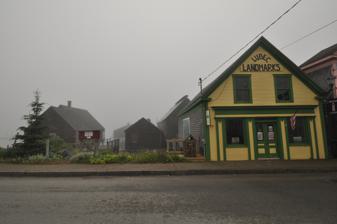
Building: McCurdy Smokehouse
Country: Unknown
Year built: 1903
United States historic place McCurdy Smokehouse U.S. National Register of Historic Places U.S. Historic district Show map of Maine Show map of the United States Location Water St., E side, at jct. with School St., Lubec, Maine Coordinates 44°51′39″N 66°59′1″W / 44.86083°N 66.98361°W / 44.86083; -66.98361 Area 1.2 acres (0.49 ha) Built 1903 ( 1903 ) NRHP reference No. 93000638 Added to NRHP July 15, 1993 The McCurdy Smokehouse is a former industrial fish processing facility on the waterfront of Lubec, Maine .  Operated between about 1906 and 1991, it is believed to be the last intact early 20th-century herring processing facility in the state.  It is now owned by a local preservation group, hosts a museum and other facilities.  The complex was listed on the National Register of Historic Places in 1993. Description and history The McCurdy Smokehouse is set on a collection of adjacent pile wharves on the Lubec waterfront, near the junction of Water and School Streets.  It is an assemblage of nine buildings, some purpose-built, some adapted to the purpose, which were mostly built between 1895 and 1941.  All are wood frame structures, one and two stories in height.  The oldest building is a c. 1860 Greek Revival retail building, which was adapted for use by the operators of the smokehouse as a warehouse sometime between 1921 and 1933. The history of the smokehouse begins in 1907, when Robert McBridge purchased an unused wharf and built a smokehouse on it.  He also acquired several adjacent buildings, that had previously housed other businesses, and adapted them for the specialized activities related to pickling and smoking herring .  McBride's was one of thirteen herring smokehouses in Lubec, and the complex, expanded by his successors in the business, operated until 1991.  From 1959 to 1995 the complex was owned by members of the McCurdy family. It was sold in 1995 to Lubec Landmarks, dedicated to its preservation.  They have adapted the skinning/packing shed to house a museum on Lubec history, and are seeking adaptive uses for the other elements of the complex. During the January 2018 North American blizzard , the facility's former brining shed collapsed.  Portions of the structure were found across the Lubec Narrows on the shore of Campobello Island in Canada .  Recovery of the remains is complicated in part by legal disputes over Canadian salvage rights. See also National Register of Historic Places listings in Washington County, Maine References